Schism of the Russian Church

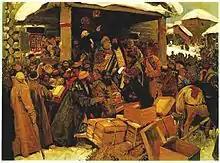
In this painting by Sergey Ivanov, peasants are shown with newly revised service books after the reforms.

In the wake of the persecutions of the 1600s, it was clear to many schismatics that reunion with the Russian Orthodox Church would be impossible. As a result of their conflict with official church hierarchy, the Old Believers never formed a united movement. Instead, it was largely a movement of independent factions on the edges of the Russian empire, far from persecution and state authority. Old Believers fled to the dense forests of Northern Russia and Volga region, the southern borders of Russia, Siberia, and even abroad, where they would organize their own obshchinas. Many of the members of the old faith migrated west, seeking refuge bordering the Polish–Lithuanian Commonwealth, where the Warsaw Compact allowed them to practice their faith freely. In 1684, Princess Sophia, with active support from the Russian Orthodox Church, began to persecute the so-called ( 'schismatics'). Up to this point, Old Believers had merely been anathematized, but following Sophia's ukaz, local governments were commanded to burn all schismatics at the stake unless they submitted to the Nikonian reforms. The majority of Old Believers were peasants or cossacks, but this persecution inadvertently attracted members of the merchant class to the schismatics. Merchants were expected to collect taxes for the state, but since schismatics were persecuted by the government, schismatic merchants were exempt from this duty.